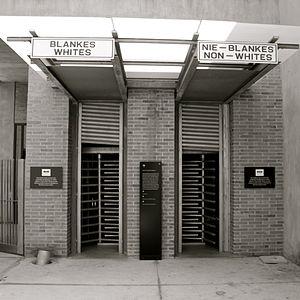
L’apartheid était une politique dite de « développement séparé » affectant des populations selon des critères raciaux ou ethniques dans des zones géographiques déterminées. Il fut conceptualisé et introduit à partir de 1948 en Afrique du Sud par le Parti national, puis aboli le 30 juin 1991. La politique d'apartheid se voulait l'aboutissement institutionnel d'une politique et d'une pratique jusque-là empirique de ségrégation raciale, élaborée en Afrique du Sud depuis la fondation par la Compagnie néerlandaise des Indes orientales de la colonie du Cap en 1652. Avec l'apartheid, le rattachement territorial et le statut social dépendaient du statut racial de l'individu. L'apartheid a également été appliqué de 1959 à 1979 dans le Sud-Ouest africain, alors administré par l'Afrique du Sud.